The Victims' Game

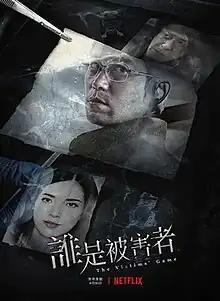

The Victims' Game is a Taiwanese television series on Netflix starring Joseph Chang, Ann Hsu and Jason Wang. The plot revolves around the forensic scientist with Asperger syndrome Fang Yi-jen (Joseph Chang) and the investigative journalist Hsu Hai-yin (Ann Hsu), investigating a case involving Fang Yi-jen's daughter. Season 2 was announced in September 2020 and premiered on June 21, 2024.